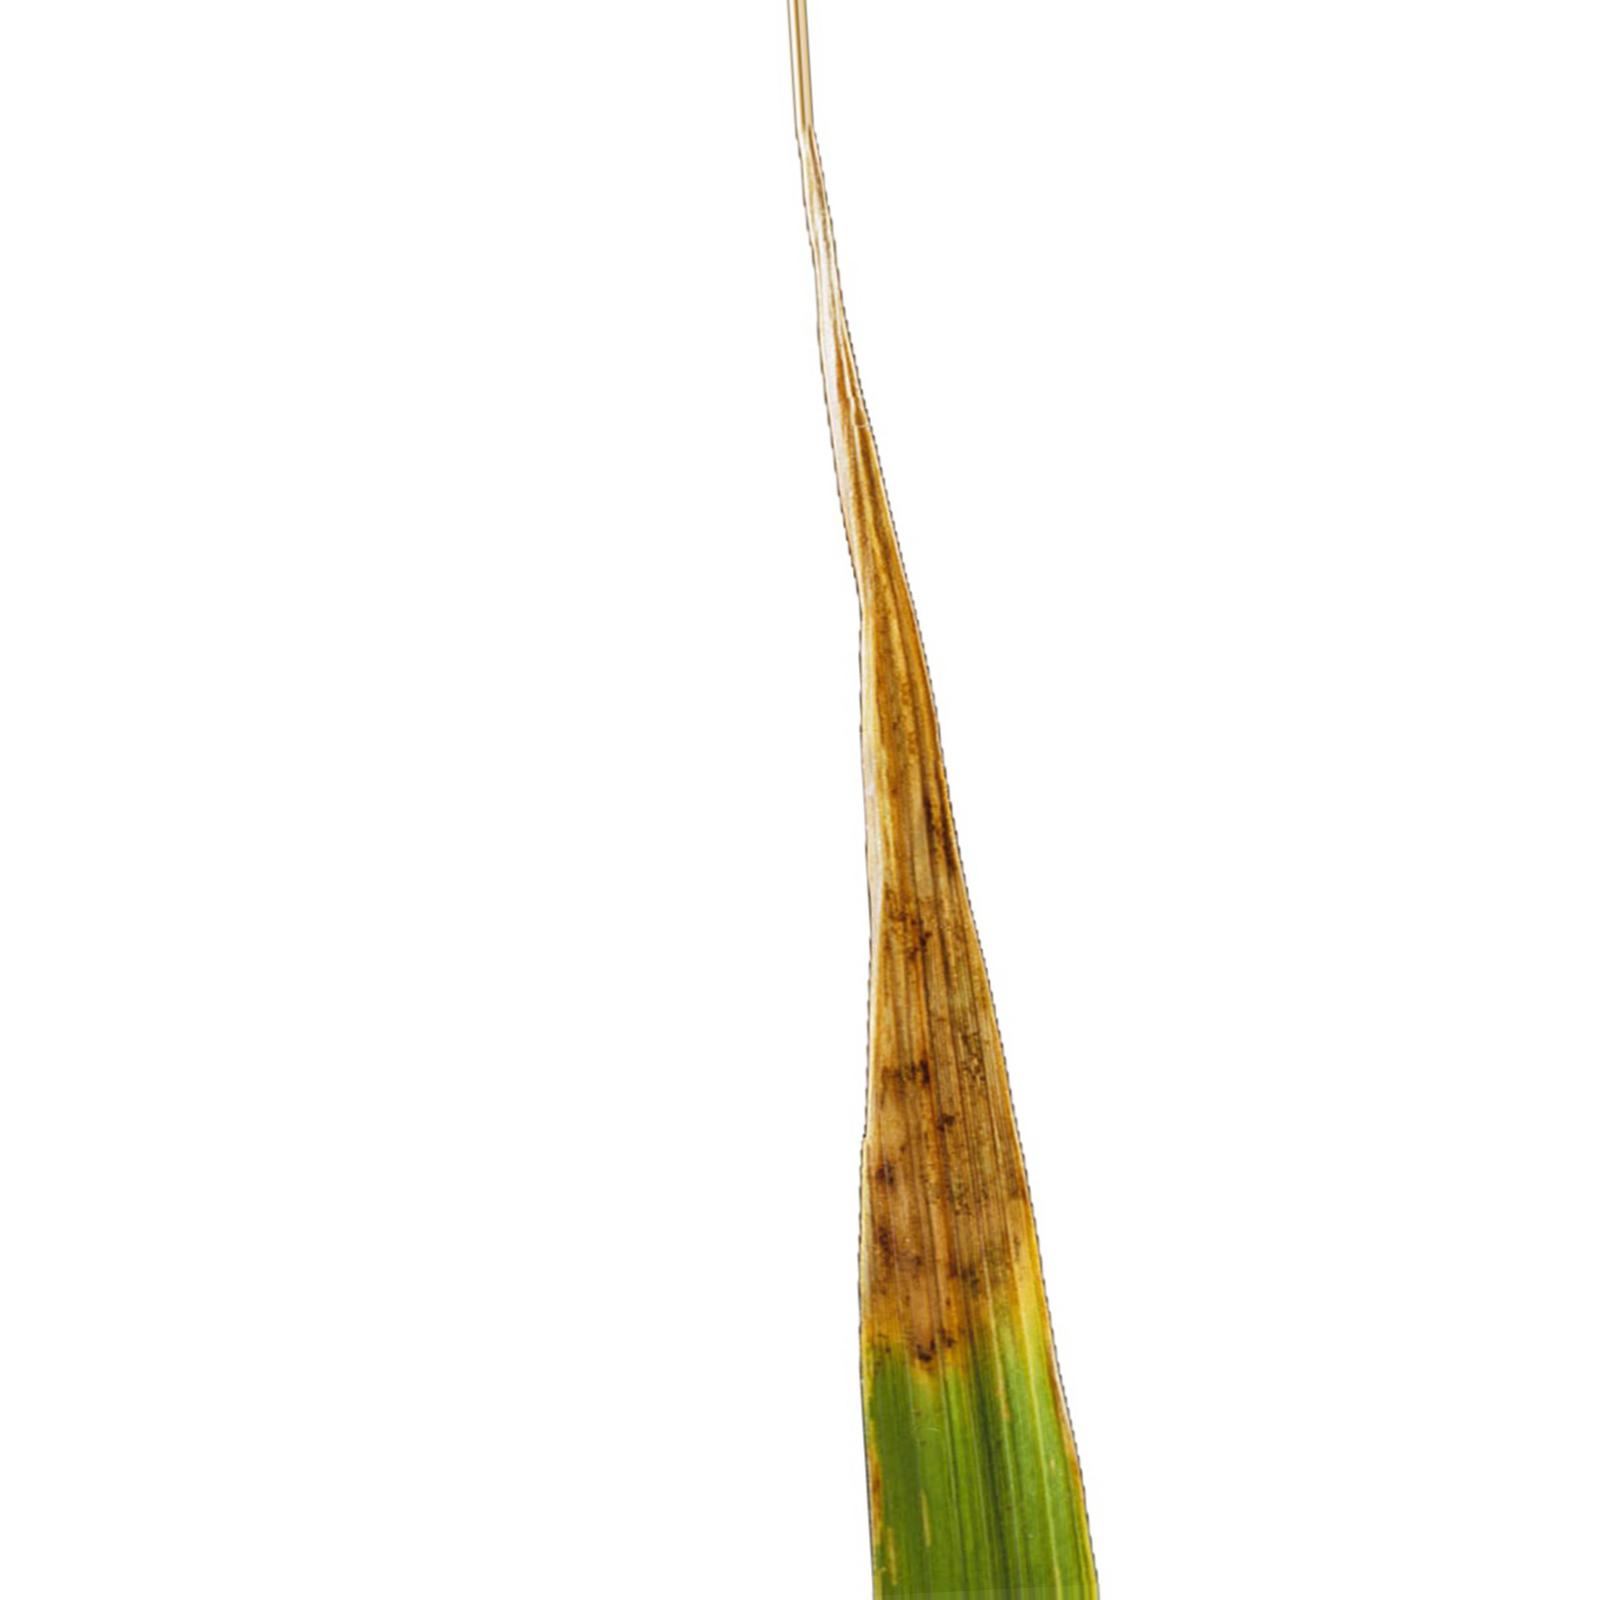
Nhãn: Bệnh Cháy lá ( Leaf scald )